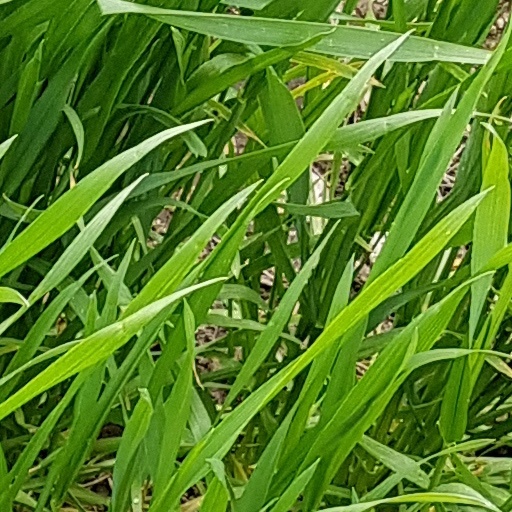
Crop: wheat